Adam Jay Harrison

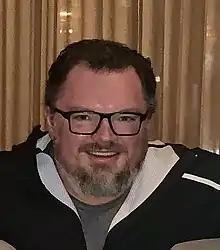
Harrison in 2019

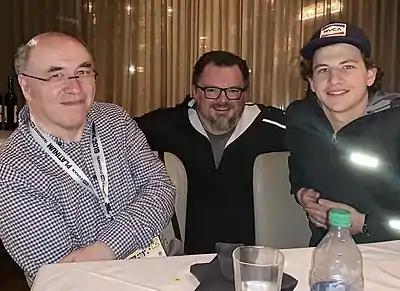
Adam Jay Harrison (center) pictured with inventor and entrepreneur, Stephen Wolfram, and actor Tye Sheridan at the 2019 South by Southwest festival in Austin, TexasX

Adam Jay Harrison (born 1973) is an American defense industry entrepreneur, inventor, and advocate for military acquisition reform. He works as a startup founder and investor and is the John R. Boyd National Security Innovation Fellow at New York University, where he researches the efficacy of national innovation policies that capitalize on collaboration between the public and private sectors. In 2006 Harrison founded Mav6, a defense technology company recognized by Inc. magazine in 2011, 2012, and 2013 as one of the fastest growing privately held companies in America. From 2016 to 2017 he served as the inaugural director of the MD5 National Security Technology Accelerator (now the National Security Innovation Network), a human capital innovation program within the Office of the Secretary of Defense and part of the Defense Innovation Unit. And from 2018 to 2019 he was the Command Innovation Officer of the US Army Futures Command, where he designed and implemented the organization's efforts to collaborate with the civilian high-tech sector in the development of advanced, military-relevant capabilities.